Oleksandra Matviichuk

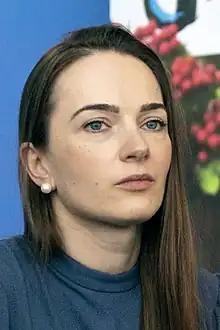
Matviychuk in 2022

Oleksandra Viacheslavivna Matviichuk (born 8 October 1983 in Kyiv) is a Ukrainian human rights lawyer and civil society leader based in Kyiv. She heads the non-profit organization Centre for Civil Liberties (Nobel Peace Prize receiver in 2022) and is a campaigner for democratic reforms in her country and the OSCE region. Since October 2022, she has been Vice-President of the International Federation for Human Rights (FIDH). Matviichuk is a member of the Steering Committee of the World Movement for Democracy, a project of the National Endowment for Democracy (NED).